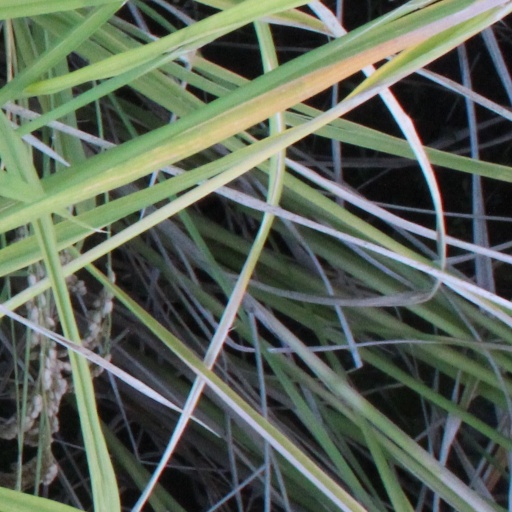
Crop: rice